Walter Ho

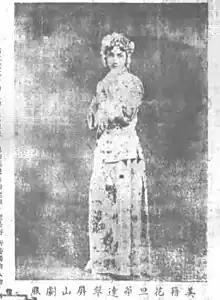
Walter Ho playing Pan Qiaoyun (Yang Xiong's adulterous wife) in 1947

Walter Ho (1923 – March 27, 2020), known in Chinese as Hua Da (when he was in China) and Hsia Hua-ta (when he was in Taiwan), was an American Peking opera actor. He was a pupil of Wang Yaoqing and specialized in "dan", or female roles. He was mixed with a quarter Chinese ancestry.